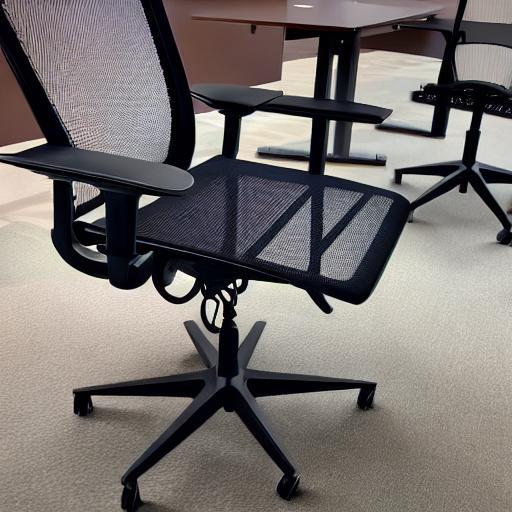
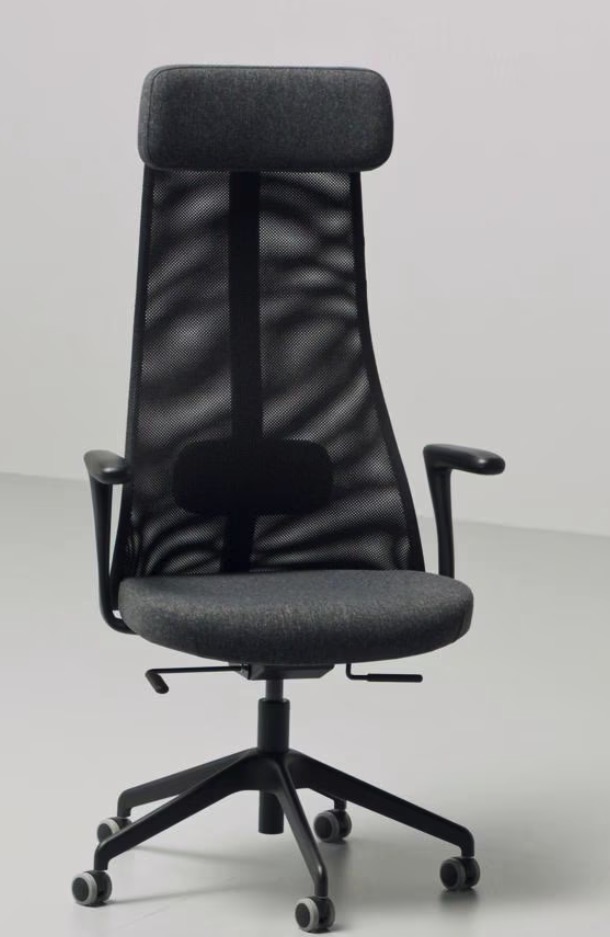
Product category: items_chair
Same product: no